Bamberg City Hall

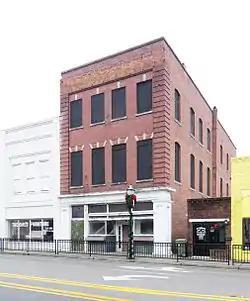

Bamberg City Hall, located in Bamberg, South Carolina is a municipal city hall. It is an example of the type of early twentieth-century style of governmental building designed by the Anderson, South Carolina firm of Sayre and Baldwin. A number of architectural details of this three-story brick and cast stone building are also noteworthy. The building was listed in the National Register of Historic Places on September 28, 2004.